Akash (missile)

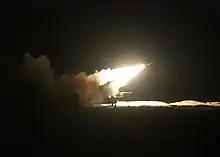

The Indian Air Force was satisfied with the performance of Akash after extensive flight trials and has decided to induct two squadrons or 4 batteries of the weapon system in 2008. An order for two squadrons were placed initially, with these being inducted in 2009. The IAF found the missile performance to be satisfactory and was expected to place orders for 16 more launchers to form two more squadrons for India's northeast theater.